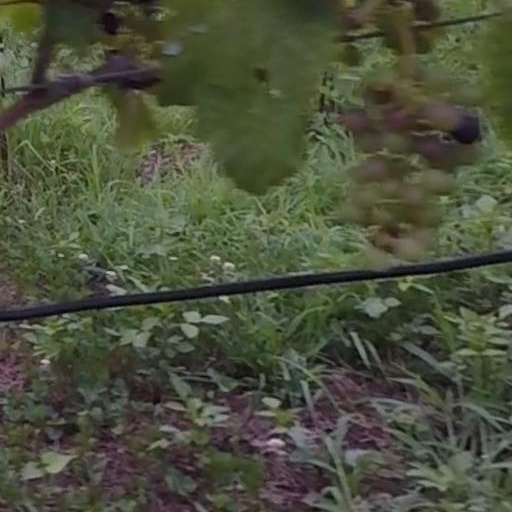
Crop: grape